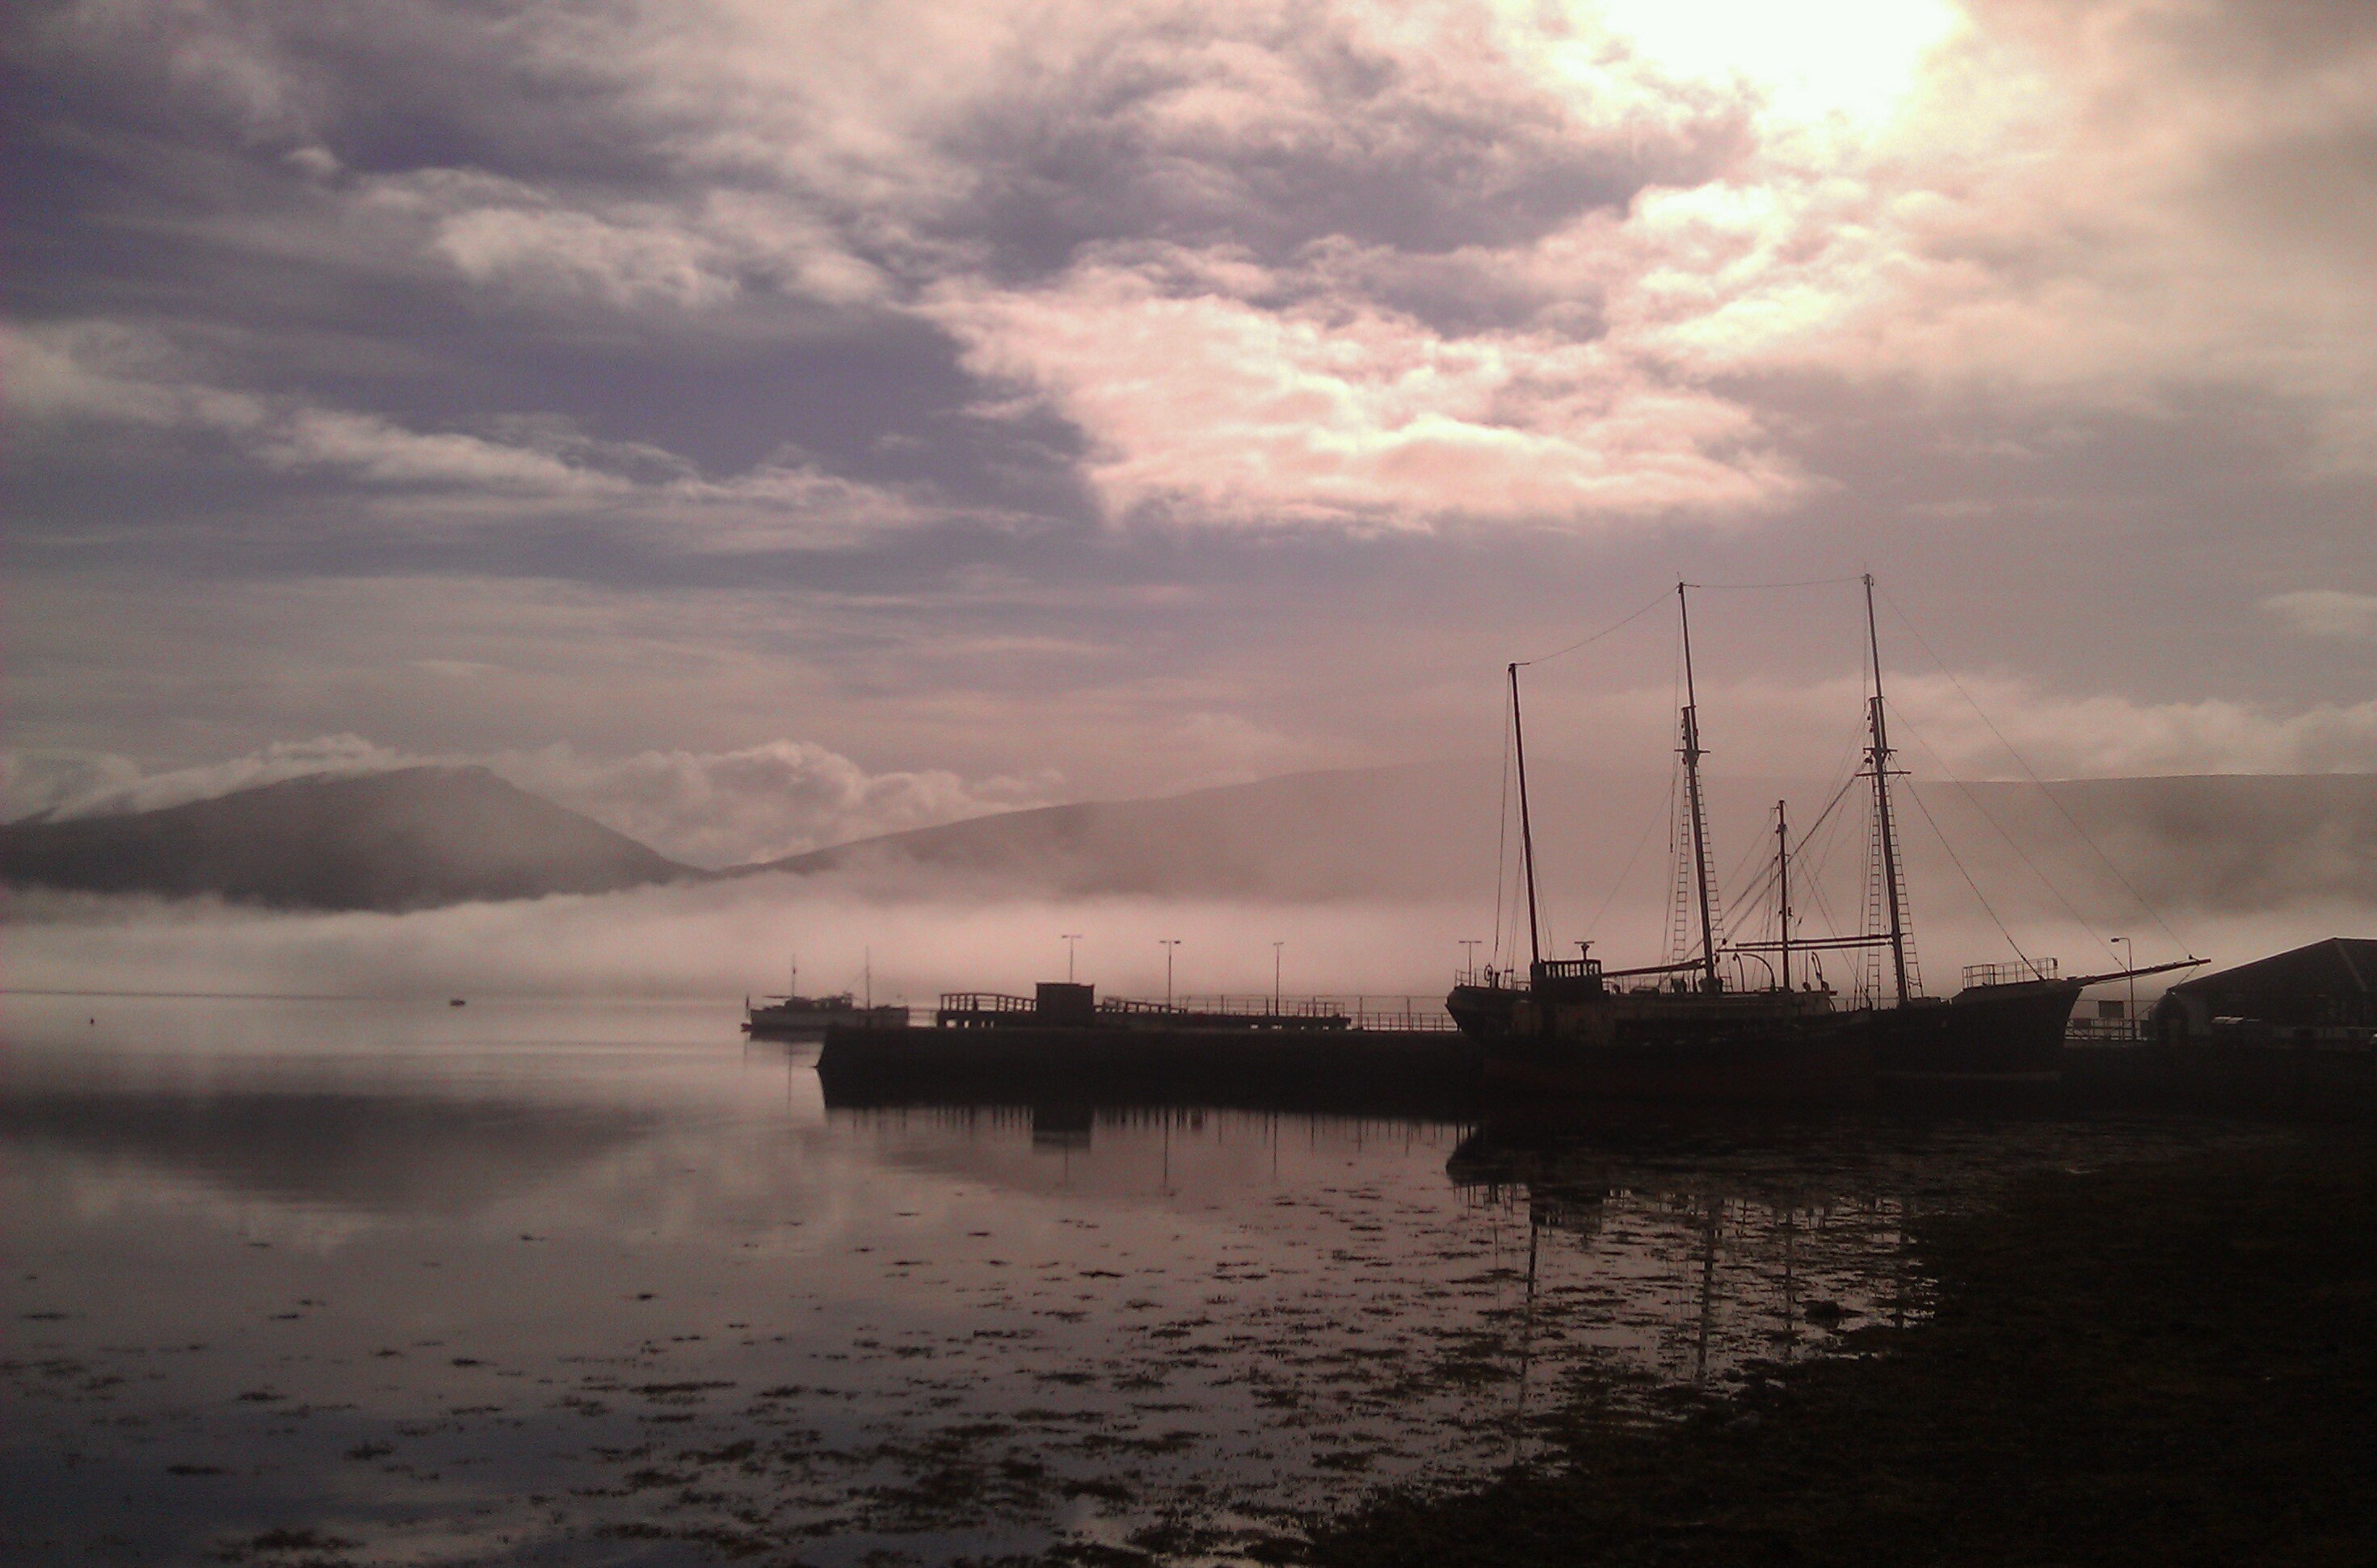
sea, coast, ocean, horizon, cloud, sky, sunrise, sunset, boat, morning, shore, wave, dawn, dusk, evening, reflection, vehicle, bay, loch, atmospheric phenomenon